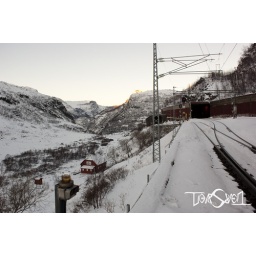
Stranded somewhere over the mountains in Norway. The train stopped for about 3 hours.